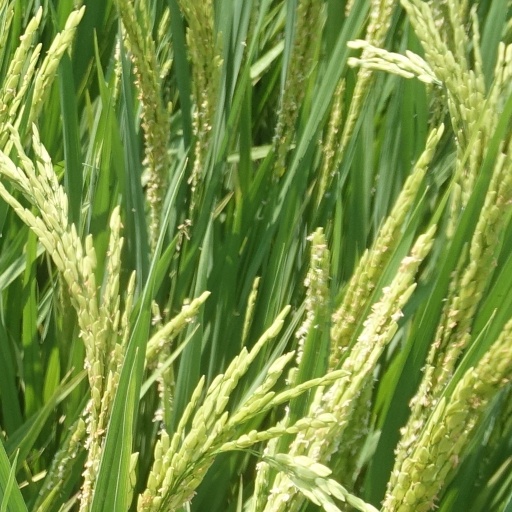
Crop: rice